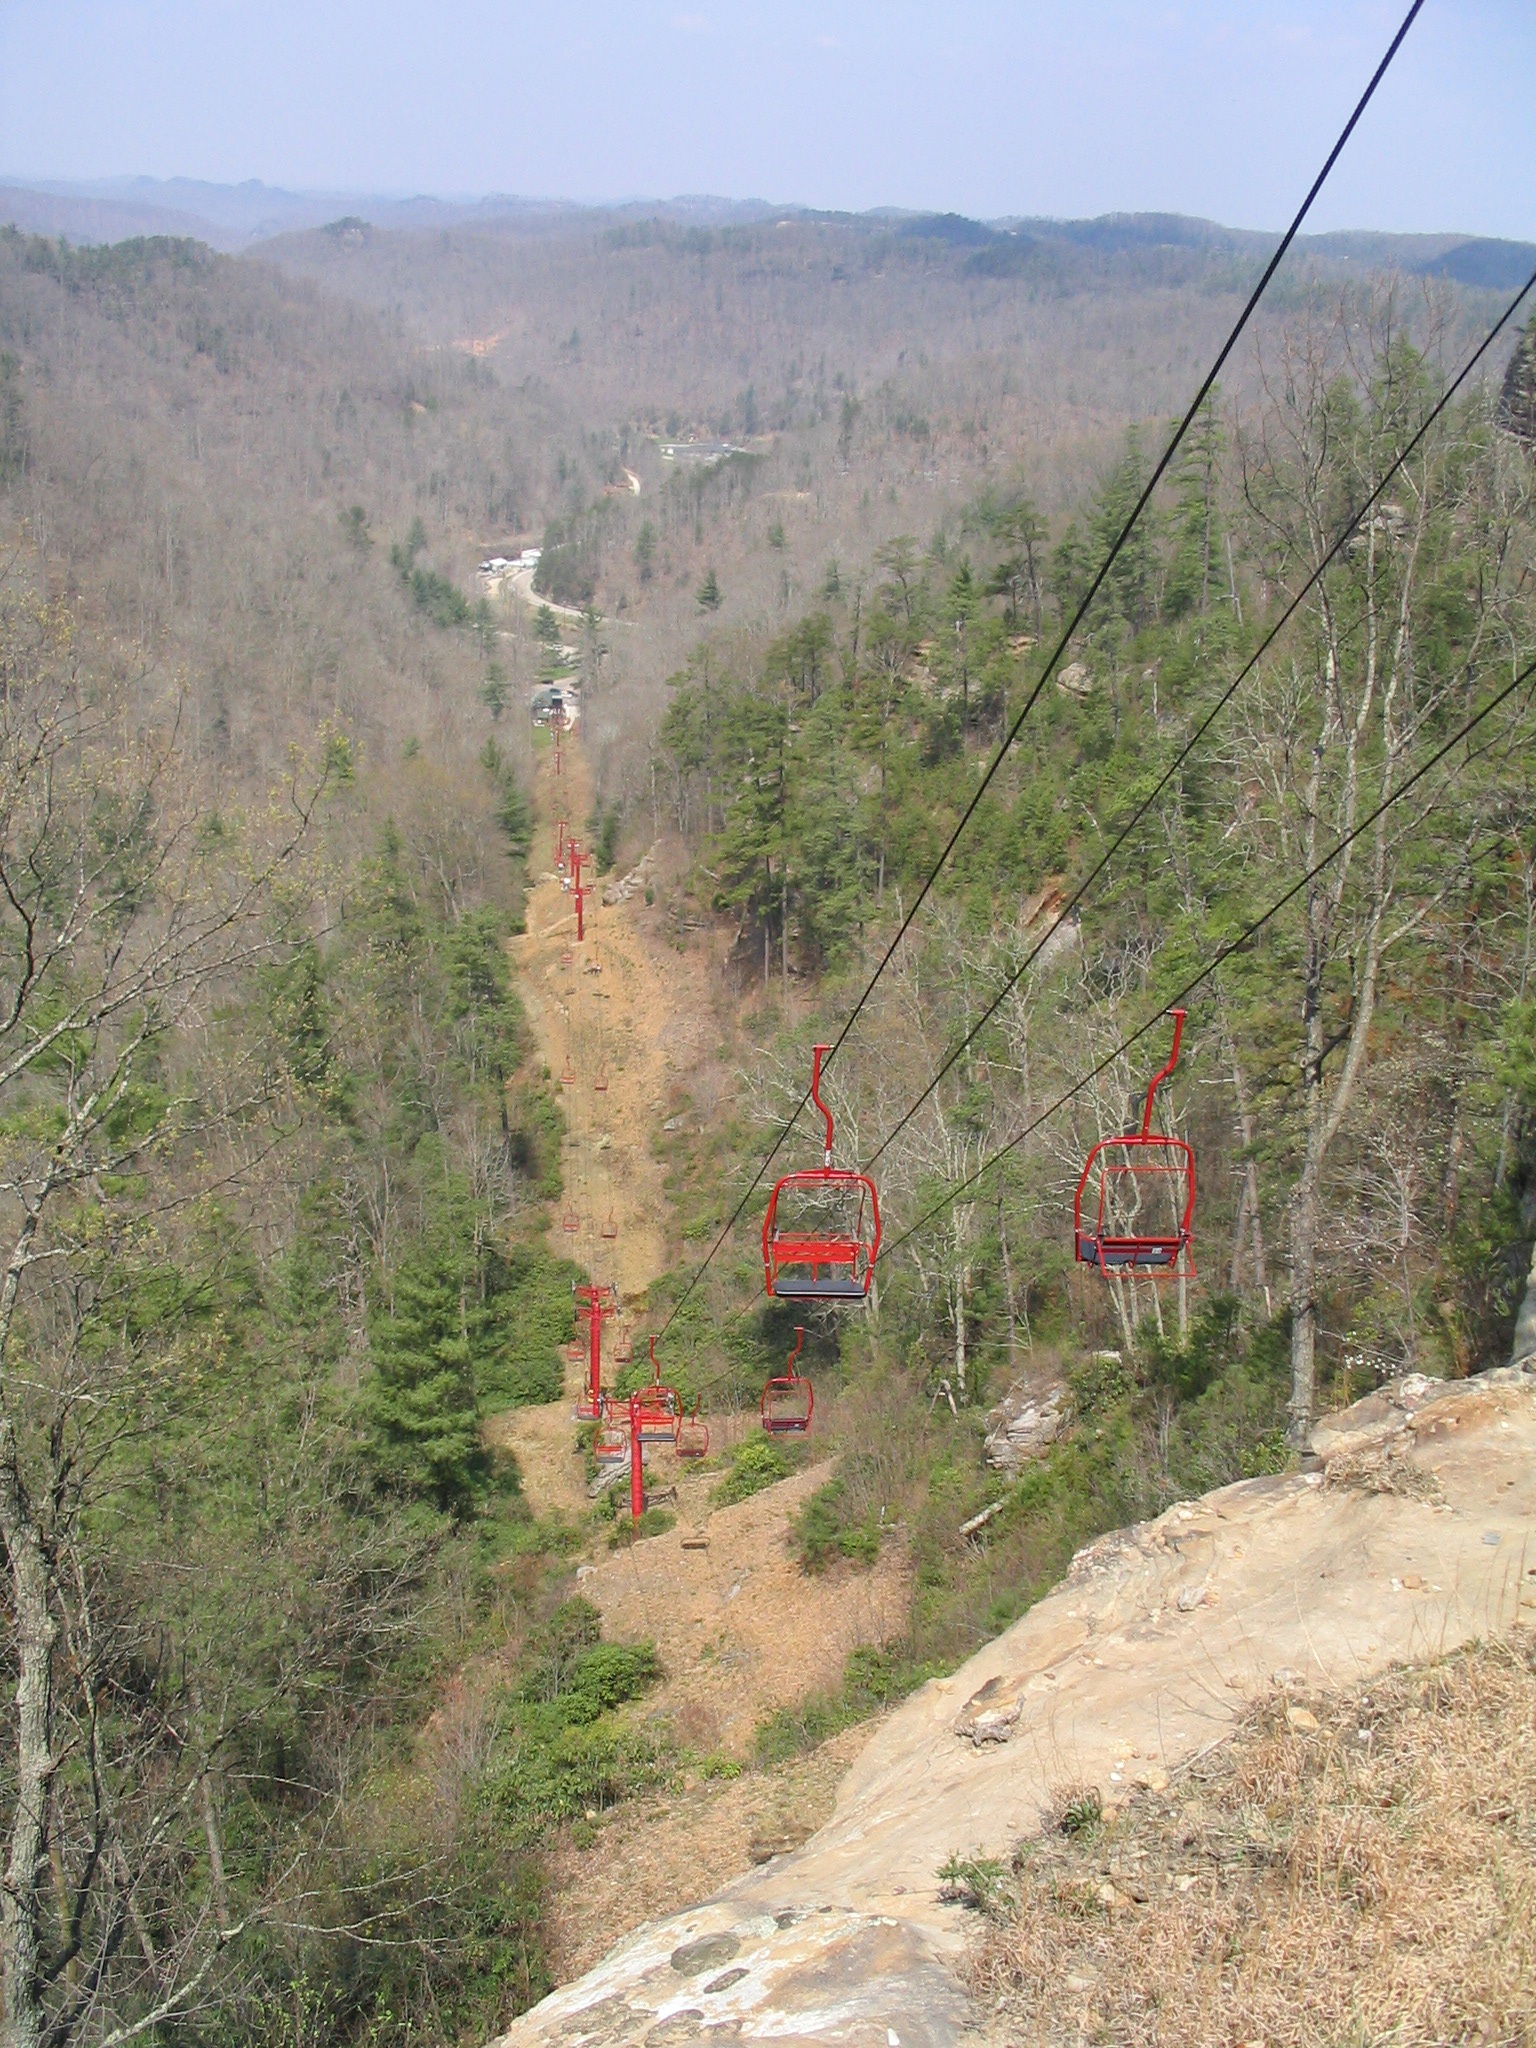
mountain, trail, adventure, valley, scenic, soil, canyon, terrain, ridge, lift, down, kentucky, geological phenomenon